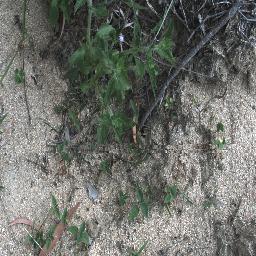
Label: siam_weed